Tuncay Şanlı

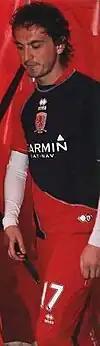
Tuncay with Middlesbrough in September 2008

Tuncay started off the season brightly, his first league goal being the winner against Stoke City, in the third league game of the season. After a knee injury while playing for Turkey against Belgium in the World Cup Qualifiers in early September 2008, Tuncay was sidelined for five weeks. He returned to first team action against Blackburn Rovers on 10 October, and scored an overhead kick goal which was wrongly ruled out for offside. Tuncay scored his first brace in the Premier League in a 2–1 away win at Aston Villa on 9 November 2008.